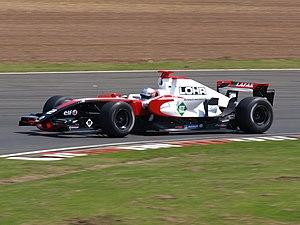
Tech 1 Racing est une écurie de sport automobile créée en 2000 par Simon Abadie, ancien pilote international, et sa sœur, Sarah. Basé à Toulouse, Tech 1 Racing se positionne parmi les meilleurs teams européens et démontre chaque saison sa compétitivité, tant en berline qu'en monoplace, en témoignent ses 10 titres de Champion Team, acquis depuis 2006.
Charles Pic, né le 15 février 1990 à Montélimar, est un pilote automobile français. Son frère Arthur Pic né en 1991, est également pilote automobile. Il dispute 39 Grands Prix de Formule 1 de 2012 à 2013 avec Marussia F1 Team puis Caterham F1 Team.